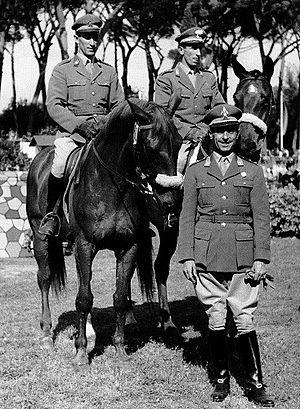
Piero D'Inzeo est un cavalier international italien qui, avec son frère Raimondo D'Inzeo, fut un compétiteur exceptionnel en saut d’obstacles pendant vingt-cinq ans.
L'histoire du cheval en Italie retrace l'utilisation du cheval dans la péninsule italienne de l'Antiquité jusqu'à nos jours.
Raimondo D'Inzeo est un cavalier international italien de saut d'obstacles de la fin des années 1940 jusqu'aux années 1970.